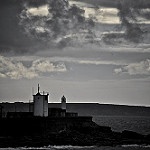
Scene: Outdoor